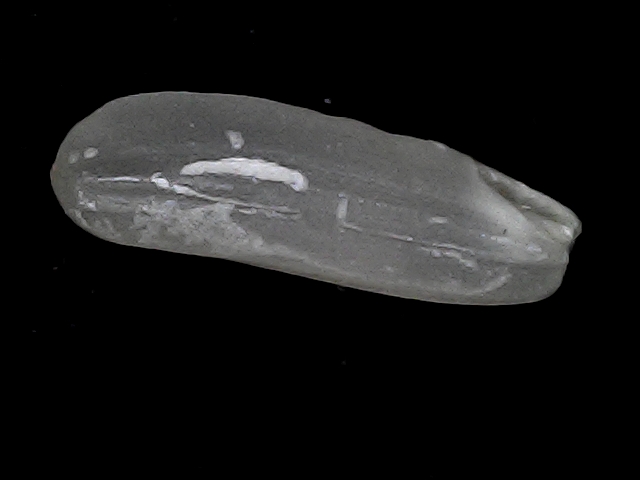
Rice variety: BD75